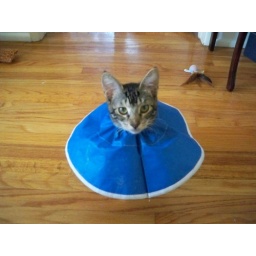
Devil in a blue dress